Woodland Hills, Los Angeles

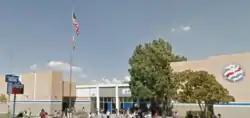
El Camino Real High School

Public schools serving Woodland Hills are under the jurisdiction the Los Angeles Unified School District. Much of the area is within Board District 4.